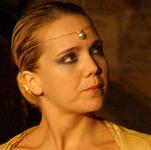
Age: 27